United Nations peacekeeping

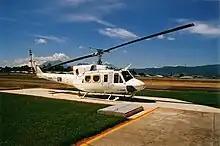
Alpine Helicopters contract Bell 212 on UN peacekeeping duty in Guatemala, 1998

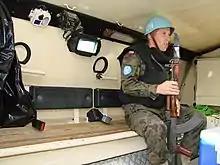
A Polish peacekeeper in Syria

The end of the Cold War precipitated a dramatic shift in UN and multilateral peacekeeping. In a new spirit of cooperation, the Security Council established larger and more complex UN peacekeeping missions, often to help implement comprehensive peace agreements between belligerents in intra-State conflicts and civil wars. Furthermore, peacekeeping came to involve more and more non-military elements that ensured the proper functioning of civic functions, such as elections. The UN Department of Peacekeeping Operations was created in 1992 to assist this increased demand for such missions.